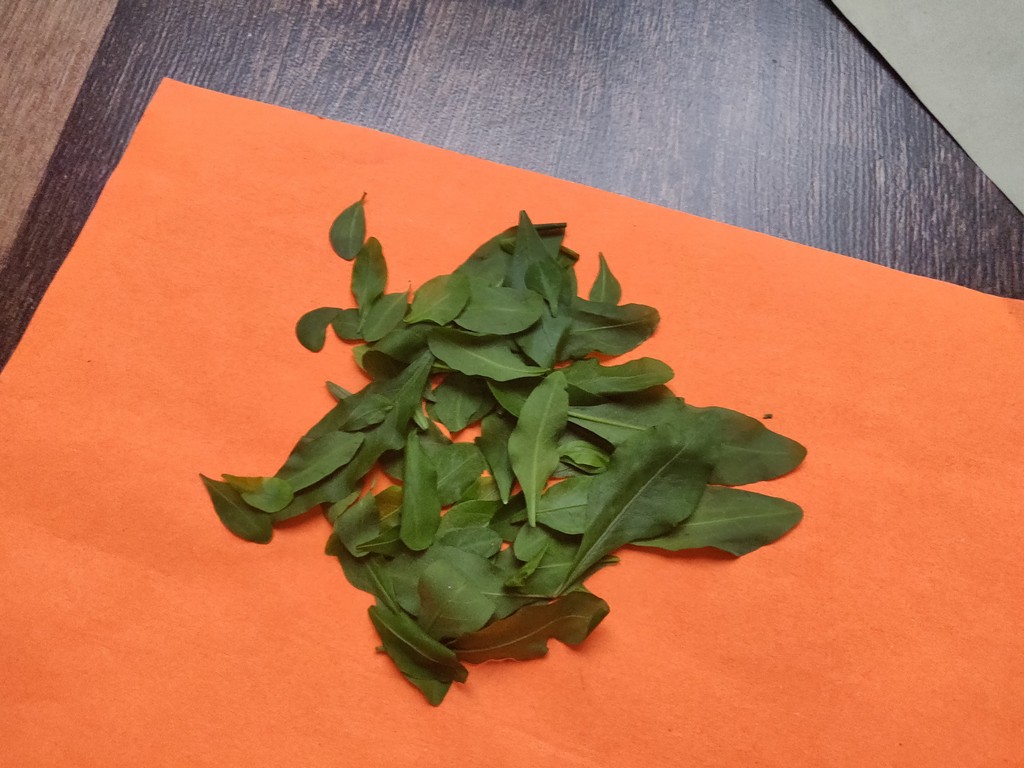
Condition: Healthy
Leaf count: multiple
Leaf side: unknown